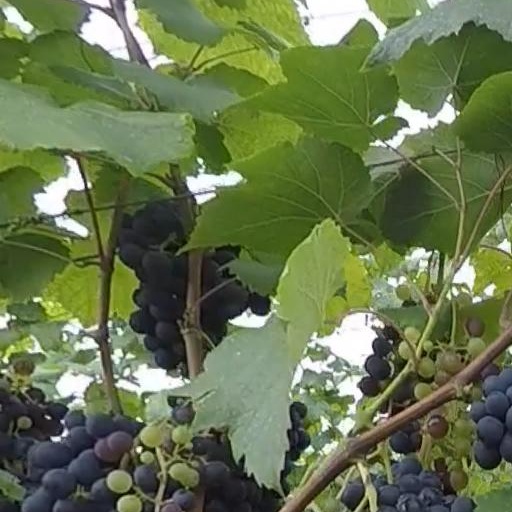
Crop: grape